Central African Republic Civil War

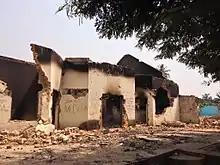
A destroyed mosque during coordinated attack against Muslims, called the "Battle of Bangui".

The transitional council, composed of 105 members, met for the first time on 13 April 2013 and immediately elected Djotodia as interim president; there were no other candidates. A few days later, regional leaders publicly accepted Djotodia's transitional leadership, but, in a symbolic show of disapproval, stated that he would "not be called President of the Republic, but Head of State of the Transition". According to the plans for the transition, Djotodia would not stand as a candidate for president in the election that would conclude the transition.